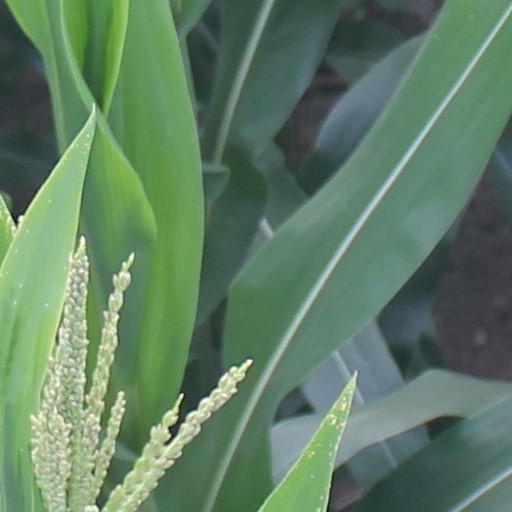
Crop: maize; corn